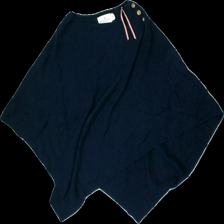
View: front
Type: Top
Category: Ladies
Brand: Holly And Whyte (Lindex)
Colors: Blue
Material: 56% nylon, 44% viscose
Cut: Regular, C-collar
Size: XS
Season: All
Price range: 50-100
Recommended usage: Reuse